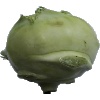
Label: kohlrabi